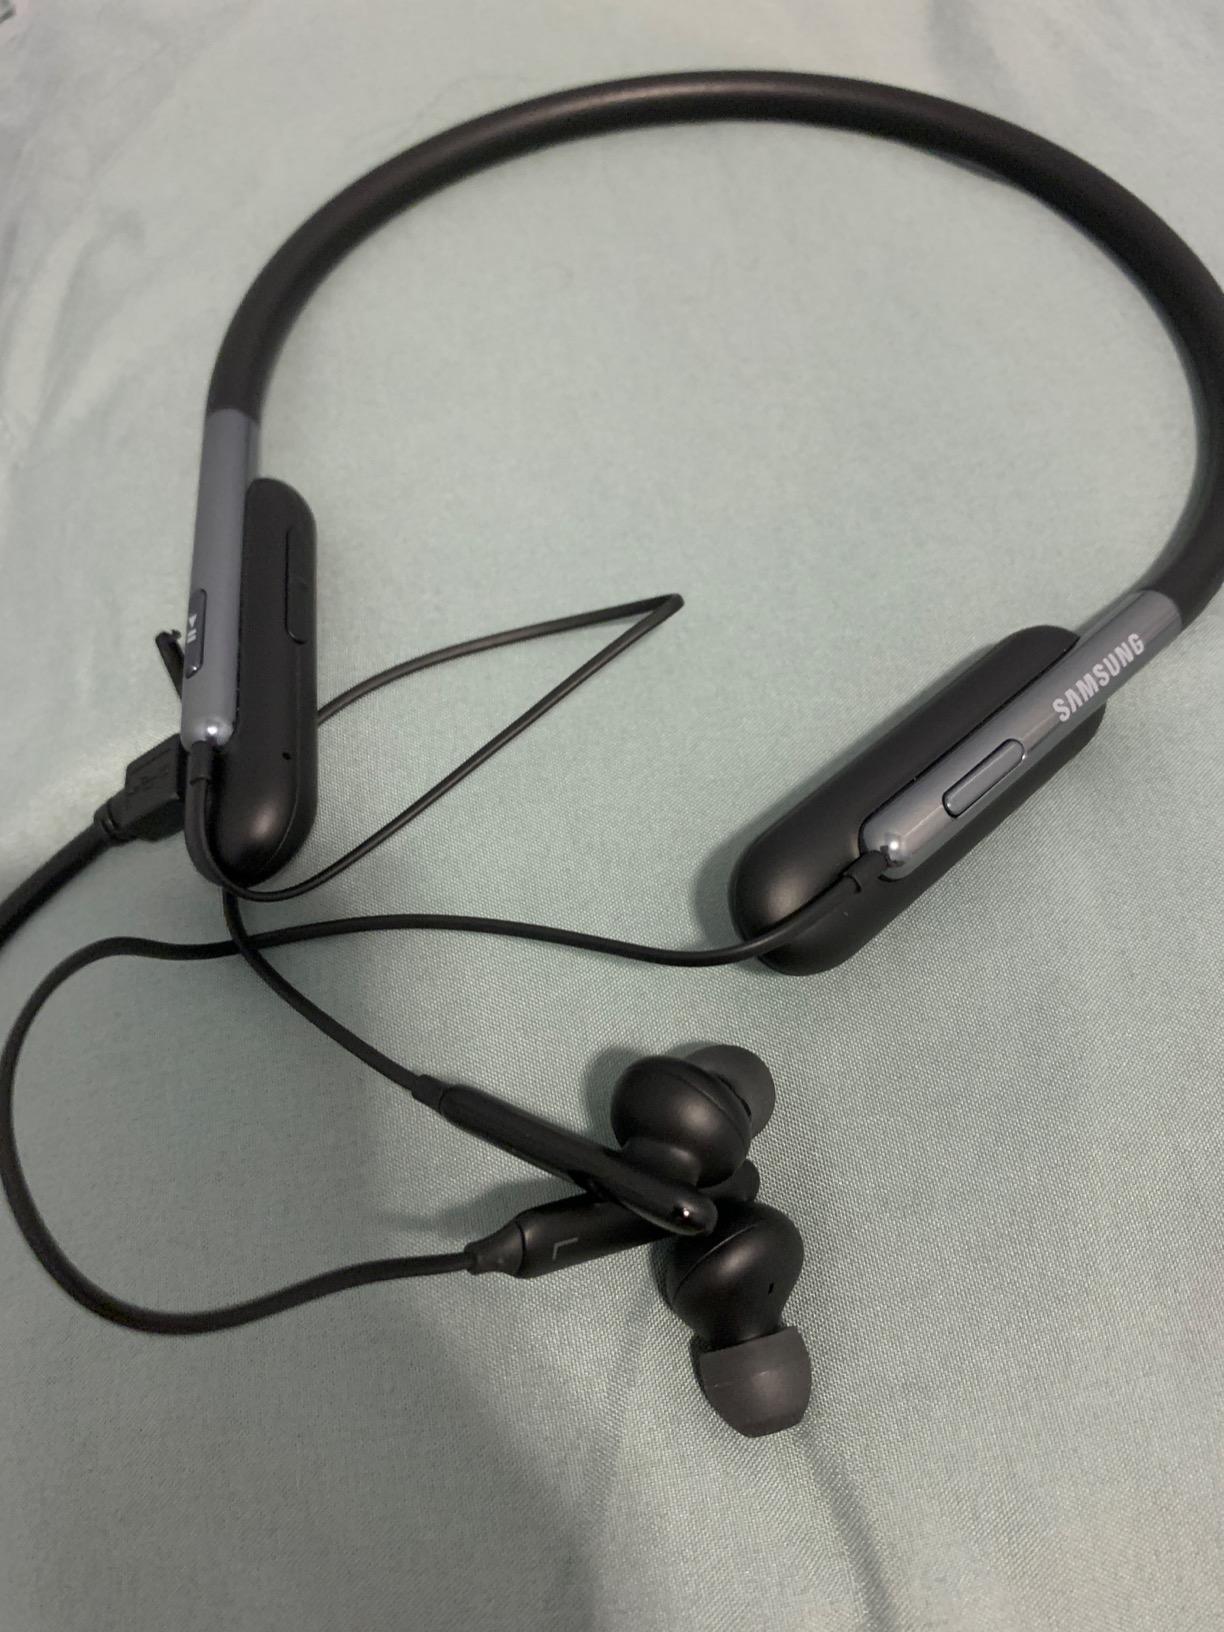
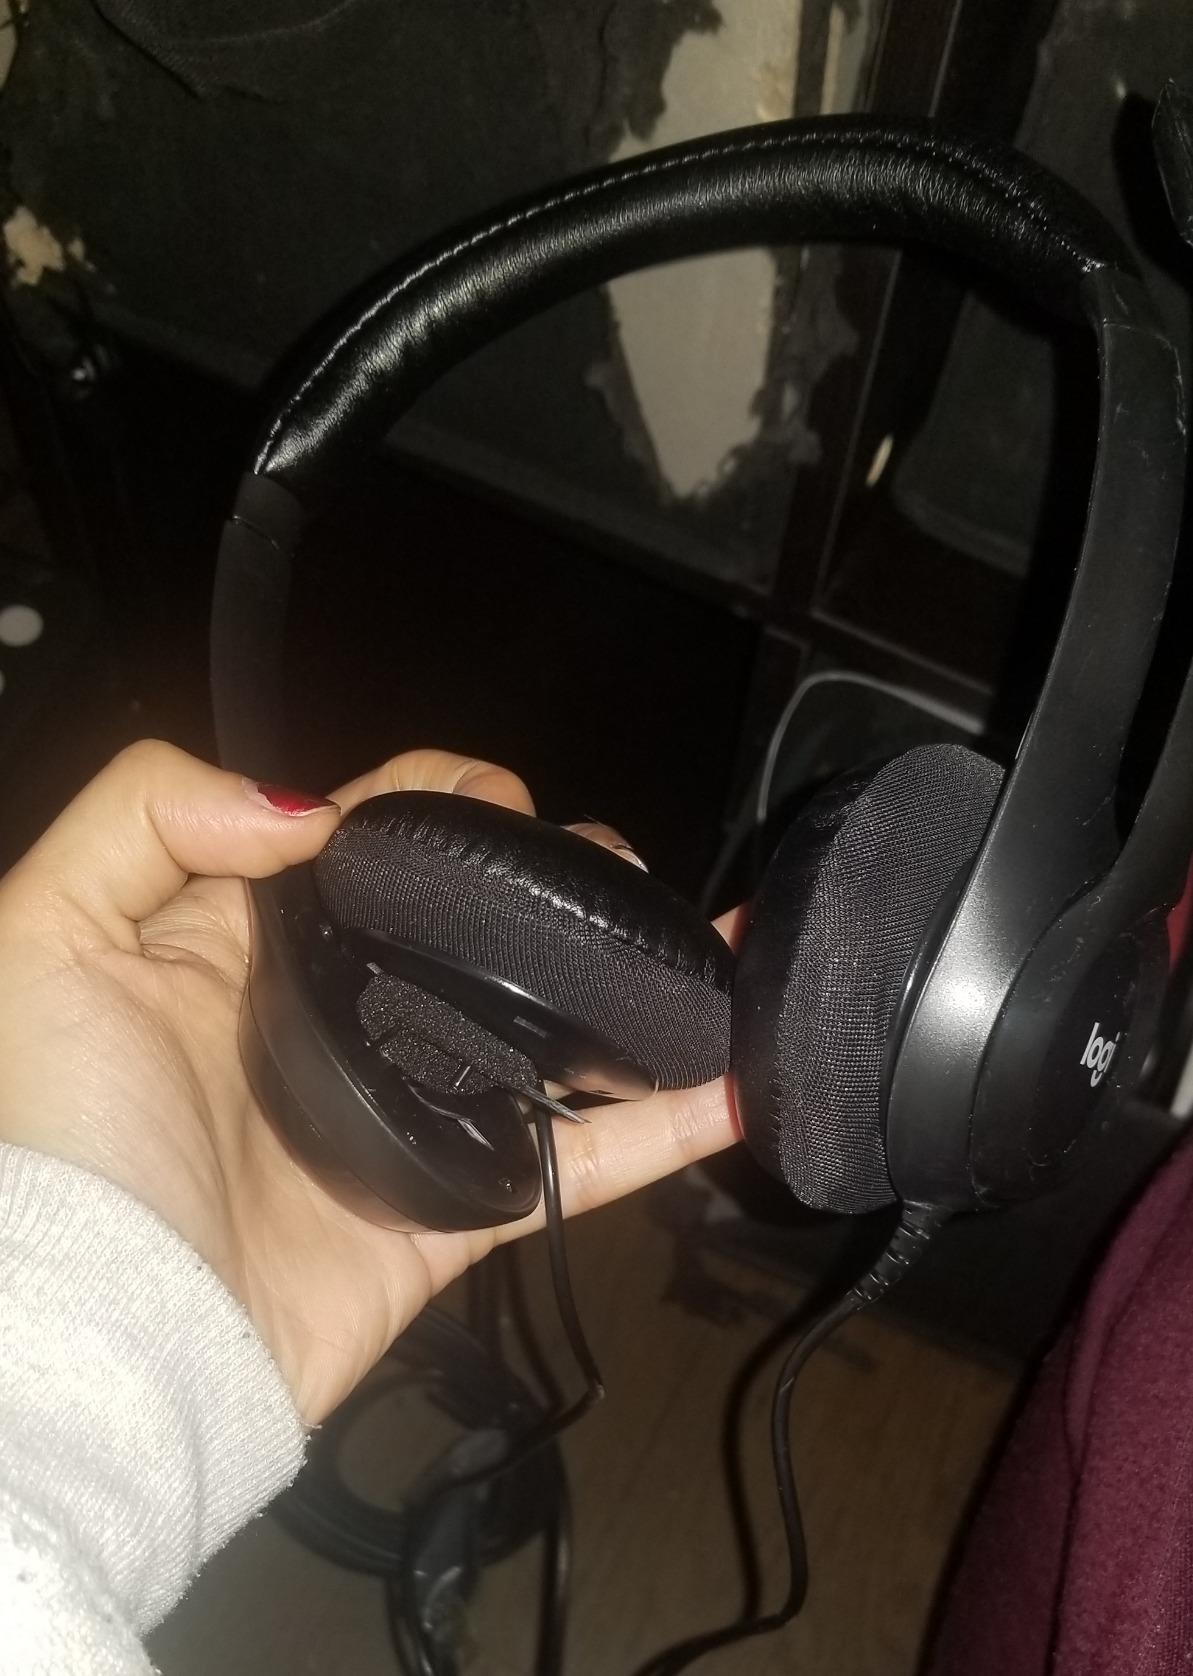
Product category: headphones
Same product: no